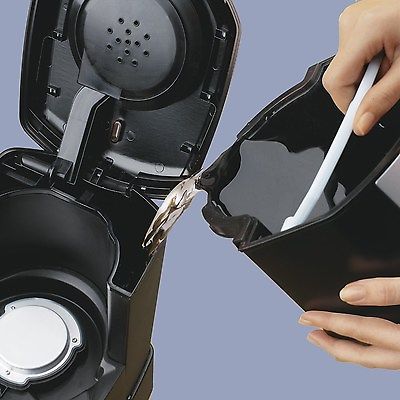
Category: coffee maker